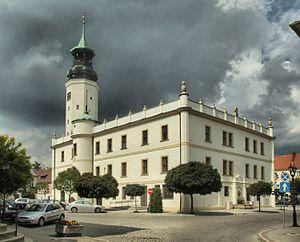
Sulechów est une ville située dans la powiat de Zielona Góra dans la voïvodie de Lubusz, en Pologne. Elle est le siège administratif de la gmina appelée gmina de Sulechów. Elle s'étend sur 6,88 km² et comptait 16 925 habitants en 2019. Le nom allemand de la ville était Züllichau.